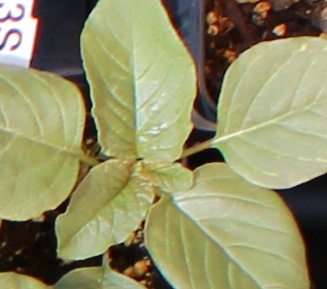
Label: Redroot Pigweed